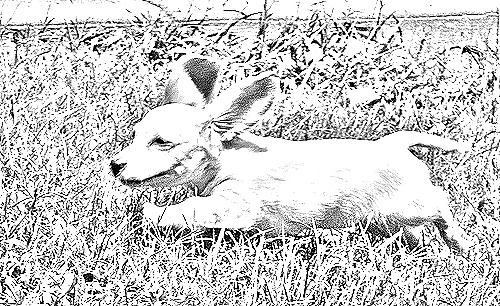
Portrait style: Sketch Portrait